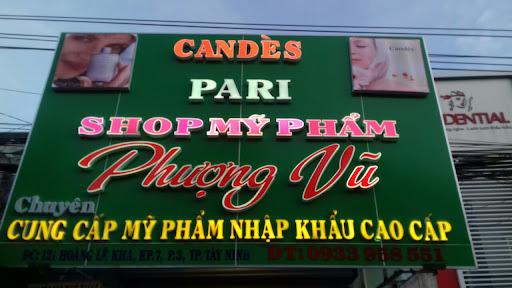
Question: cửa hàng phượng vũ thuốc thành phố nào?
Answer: cửa hàng thuộc thành phố tây ninh